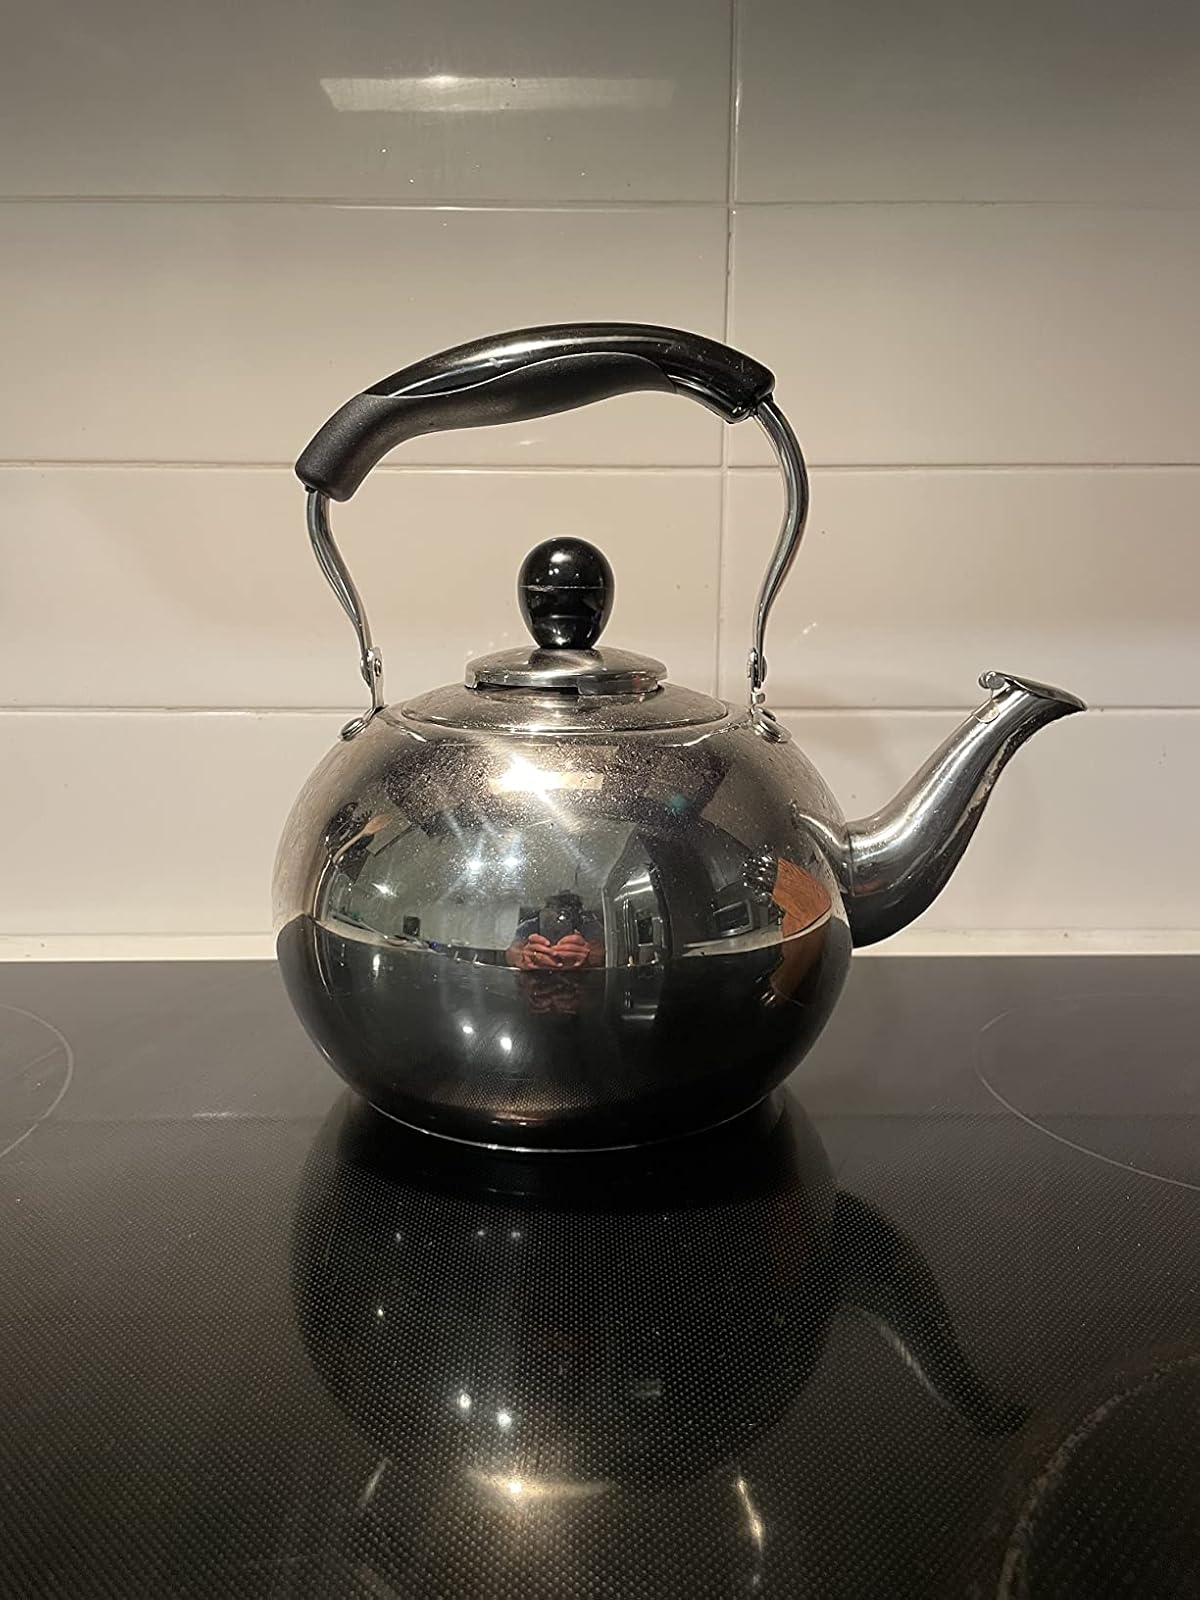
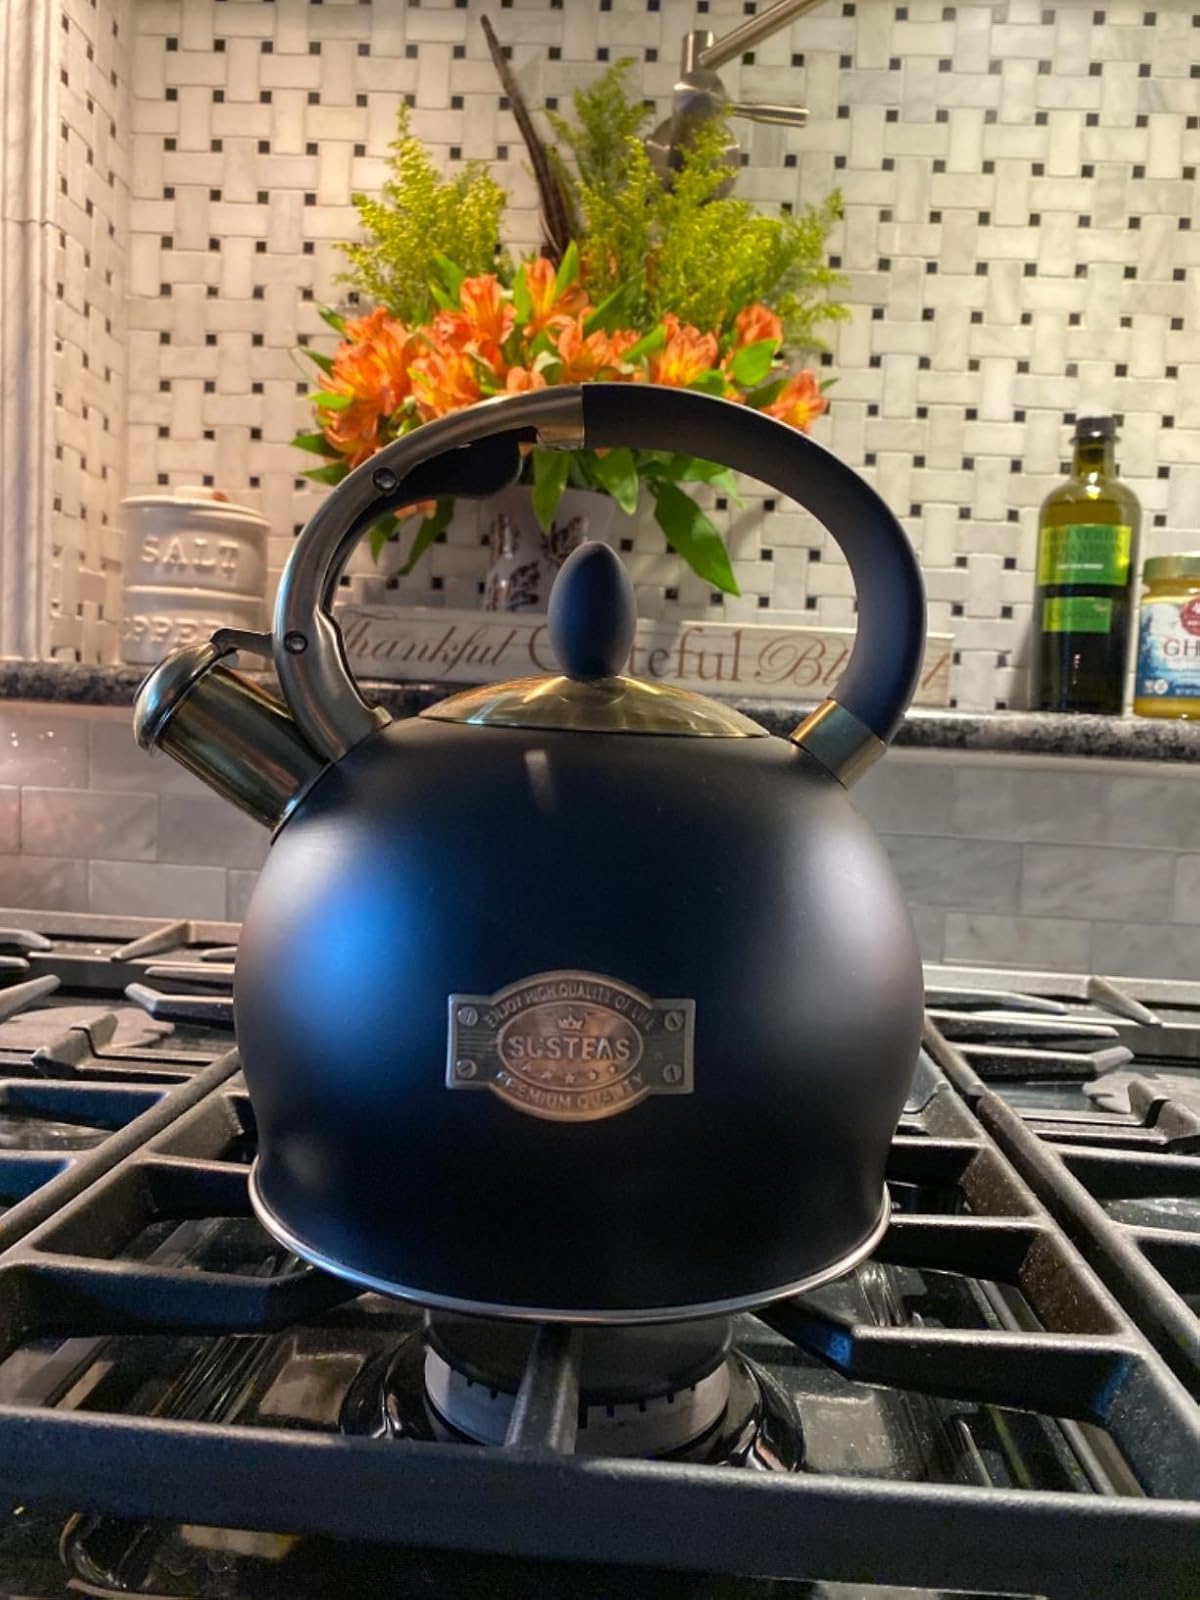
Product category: items_kettle
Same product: no